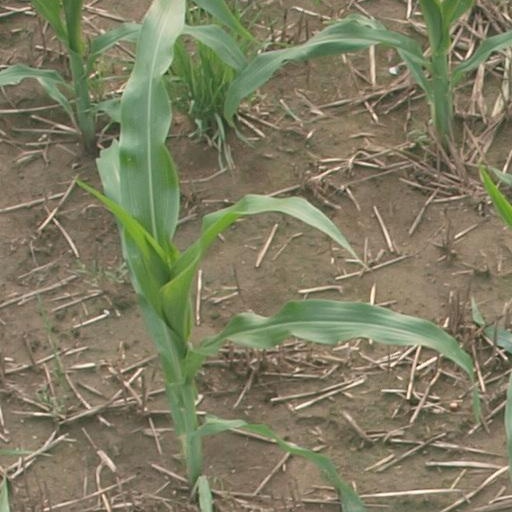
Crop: maize; corn